Cerro del Bu

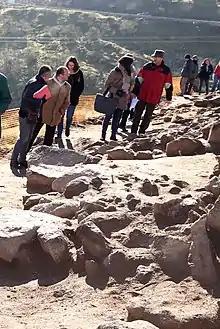
Archaeological site of the Cerro del Bu

The Cerro del Bu is an archaeological site in the Bu hill of the Spanish municipality of Toledo, located on a promontory next to the Tagus river.